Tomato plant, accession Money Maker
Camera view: tilt-top (135 deg); turntable rotation: 0 degrees
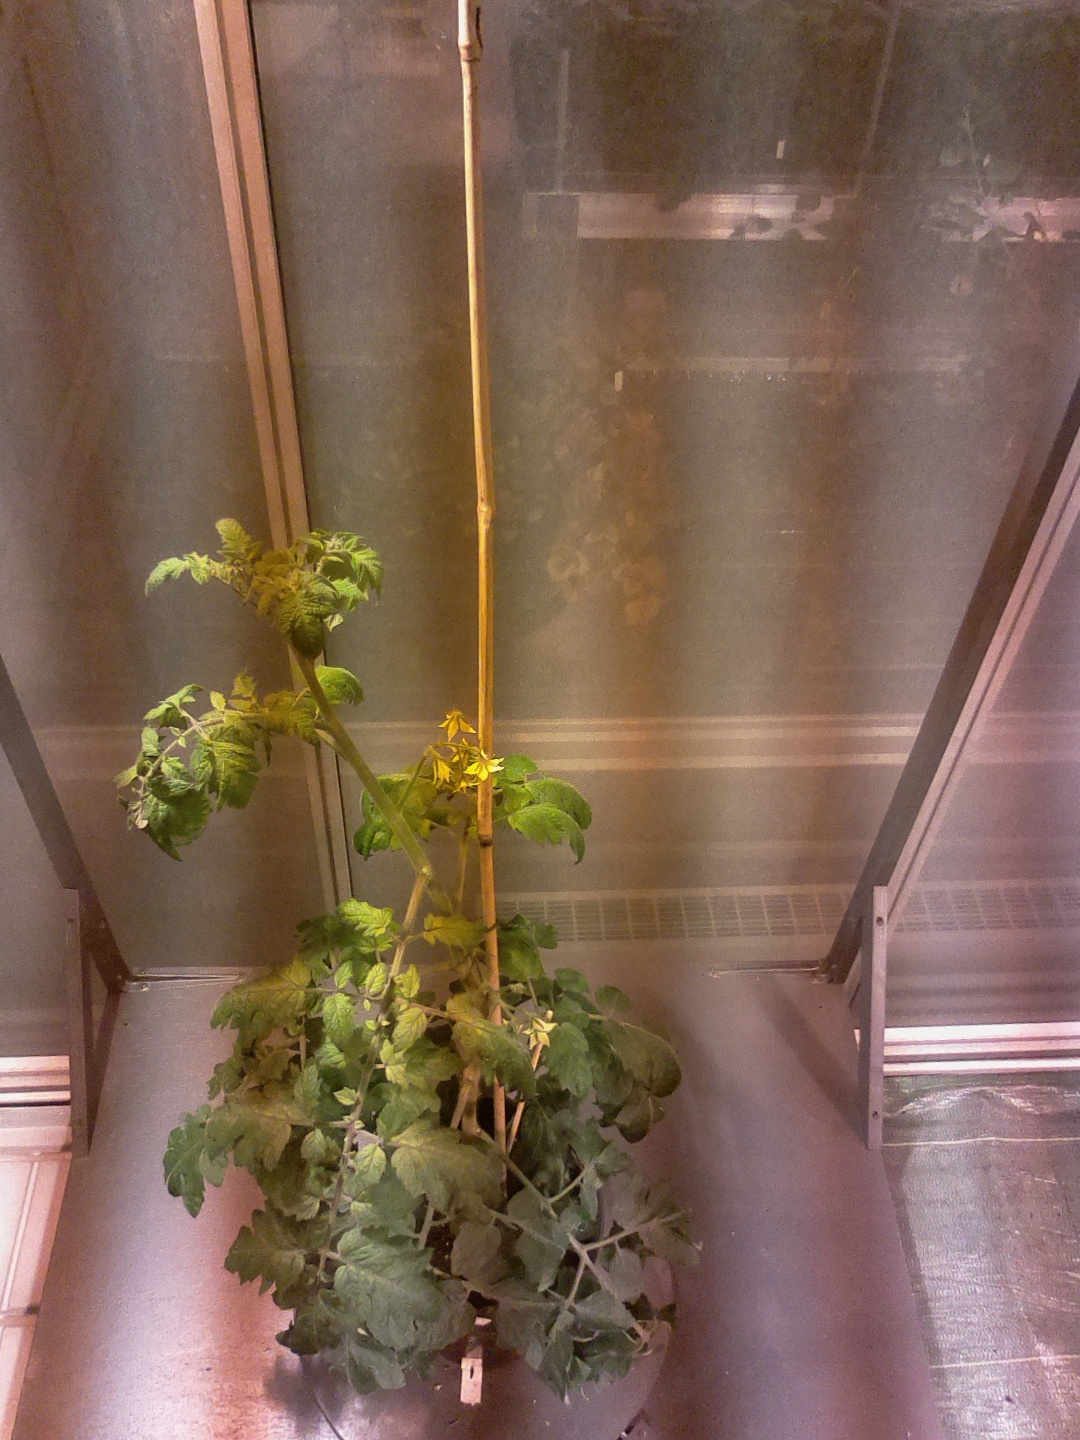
BBCH growth stage 68: Full flowering, 80%-90% of flowers open, more petals falling